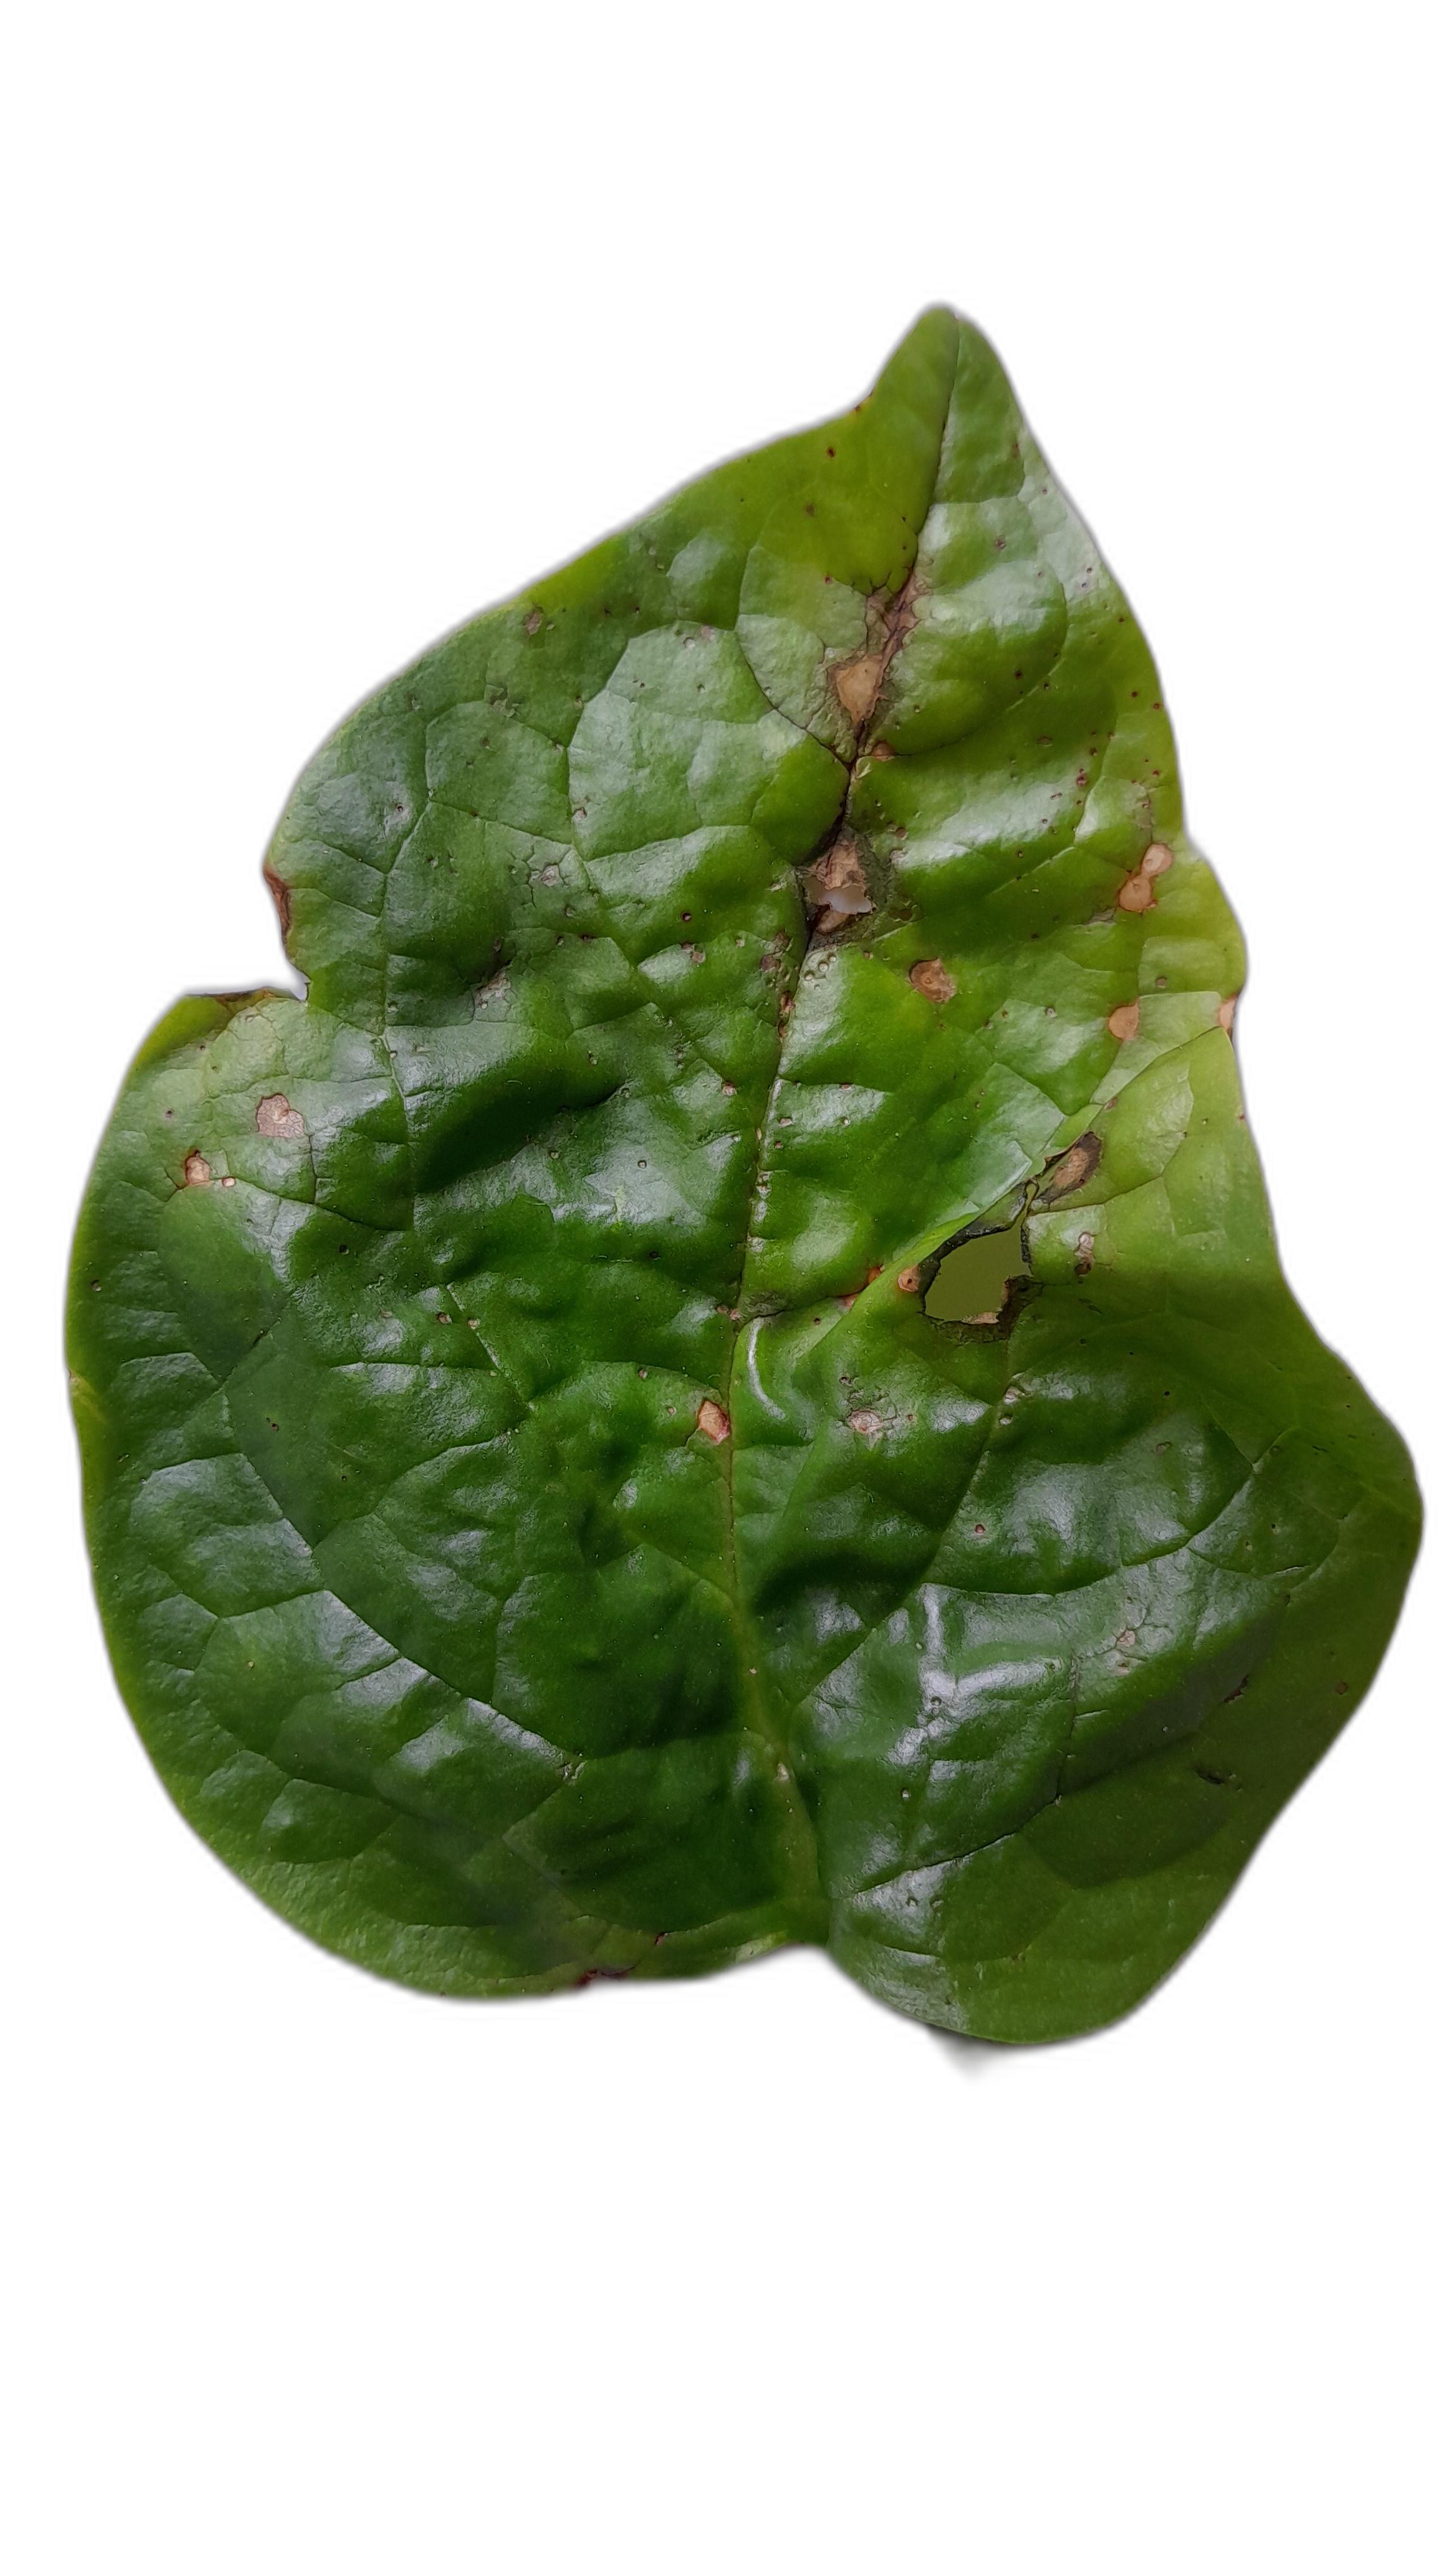
Label: Anthracnose